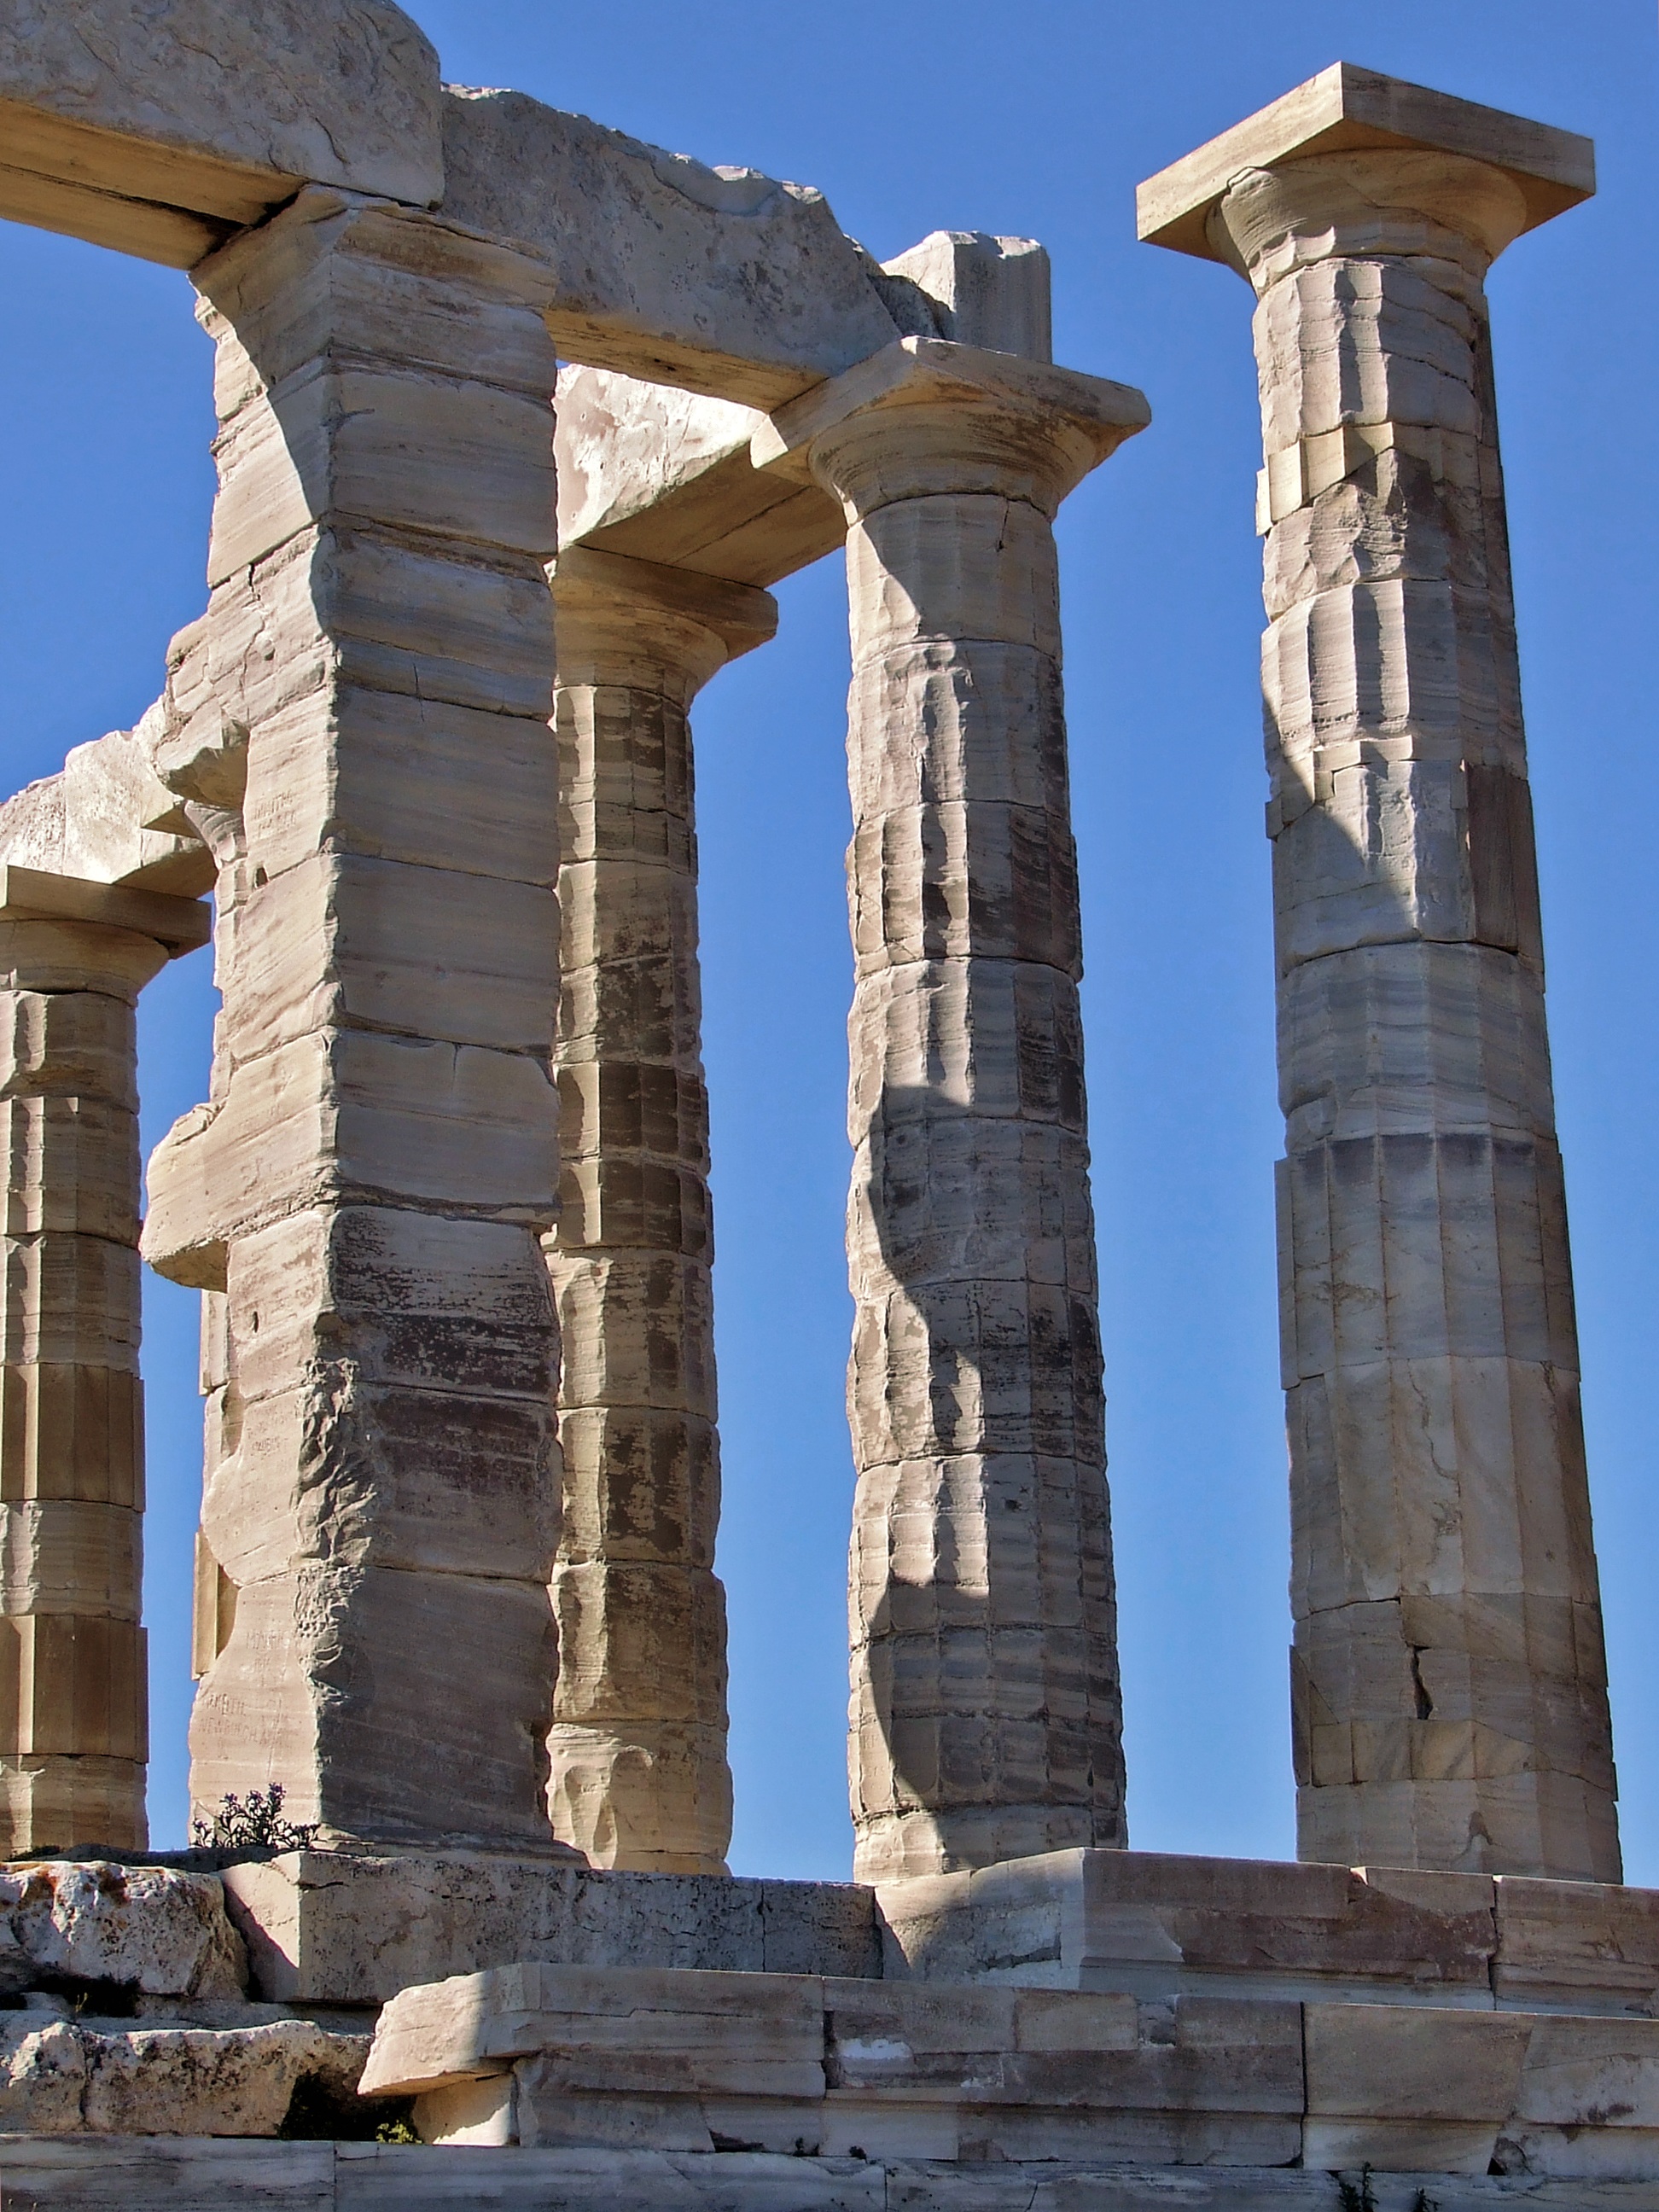
architecture, structure, old, monument, arch, column, greek, tower, ancient, landmark, classical, temple, ruins, marble, greece, culture, historical, sounio, antiquity, roman temple, historic site, ancient history, temple of poseidon, ancient roman architecture, ancient greek temple, sounion